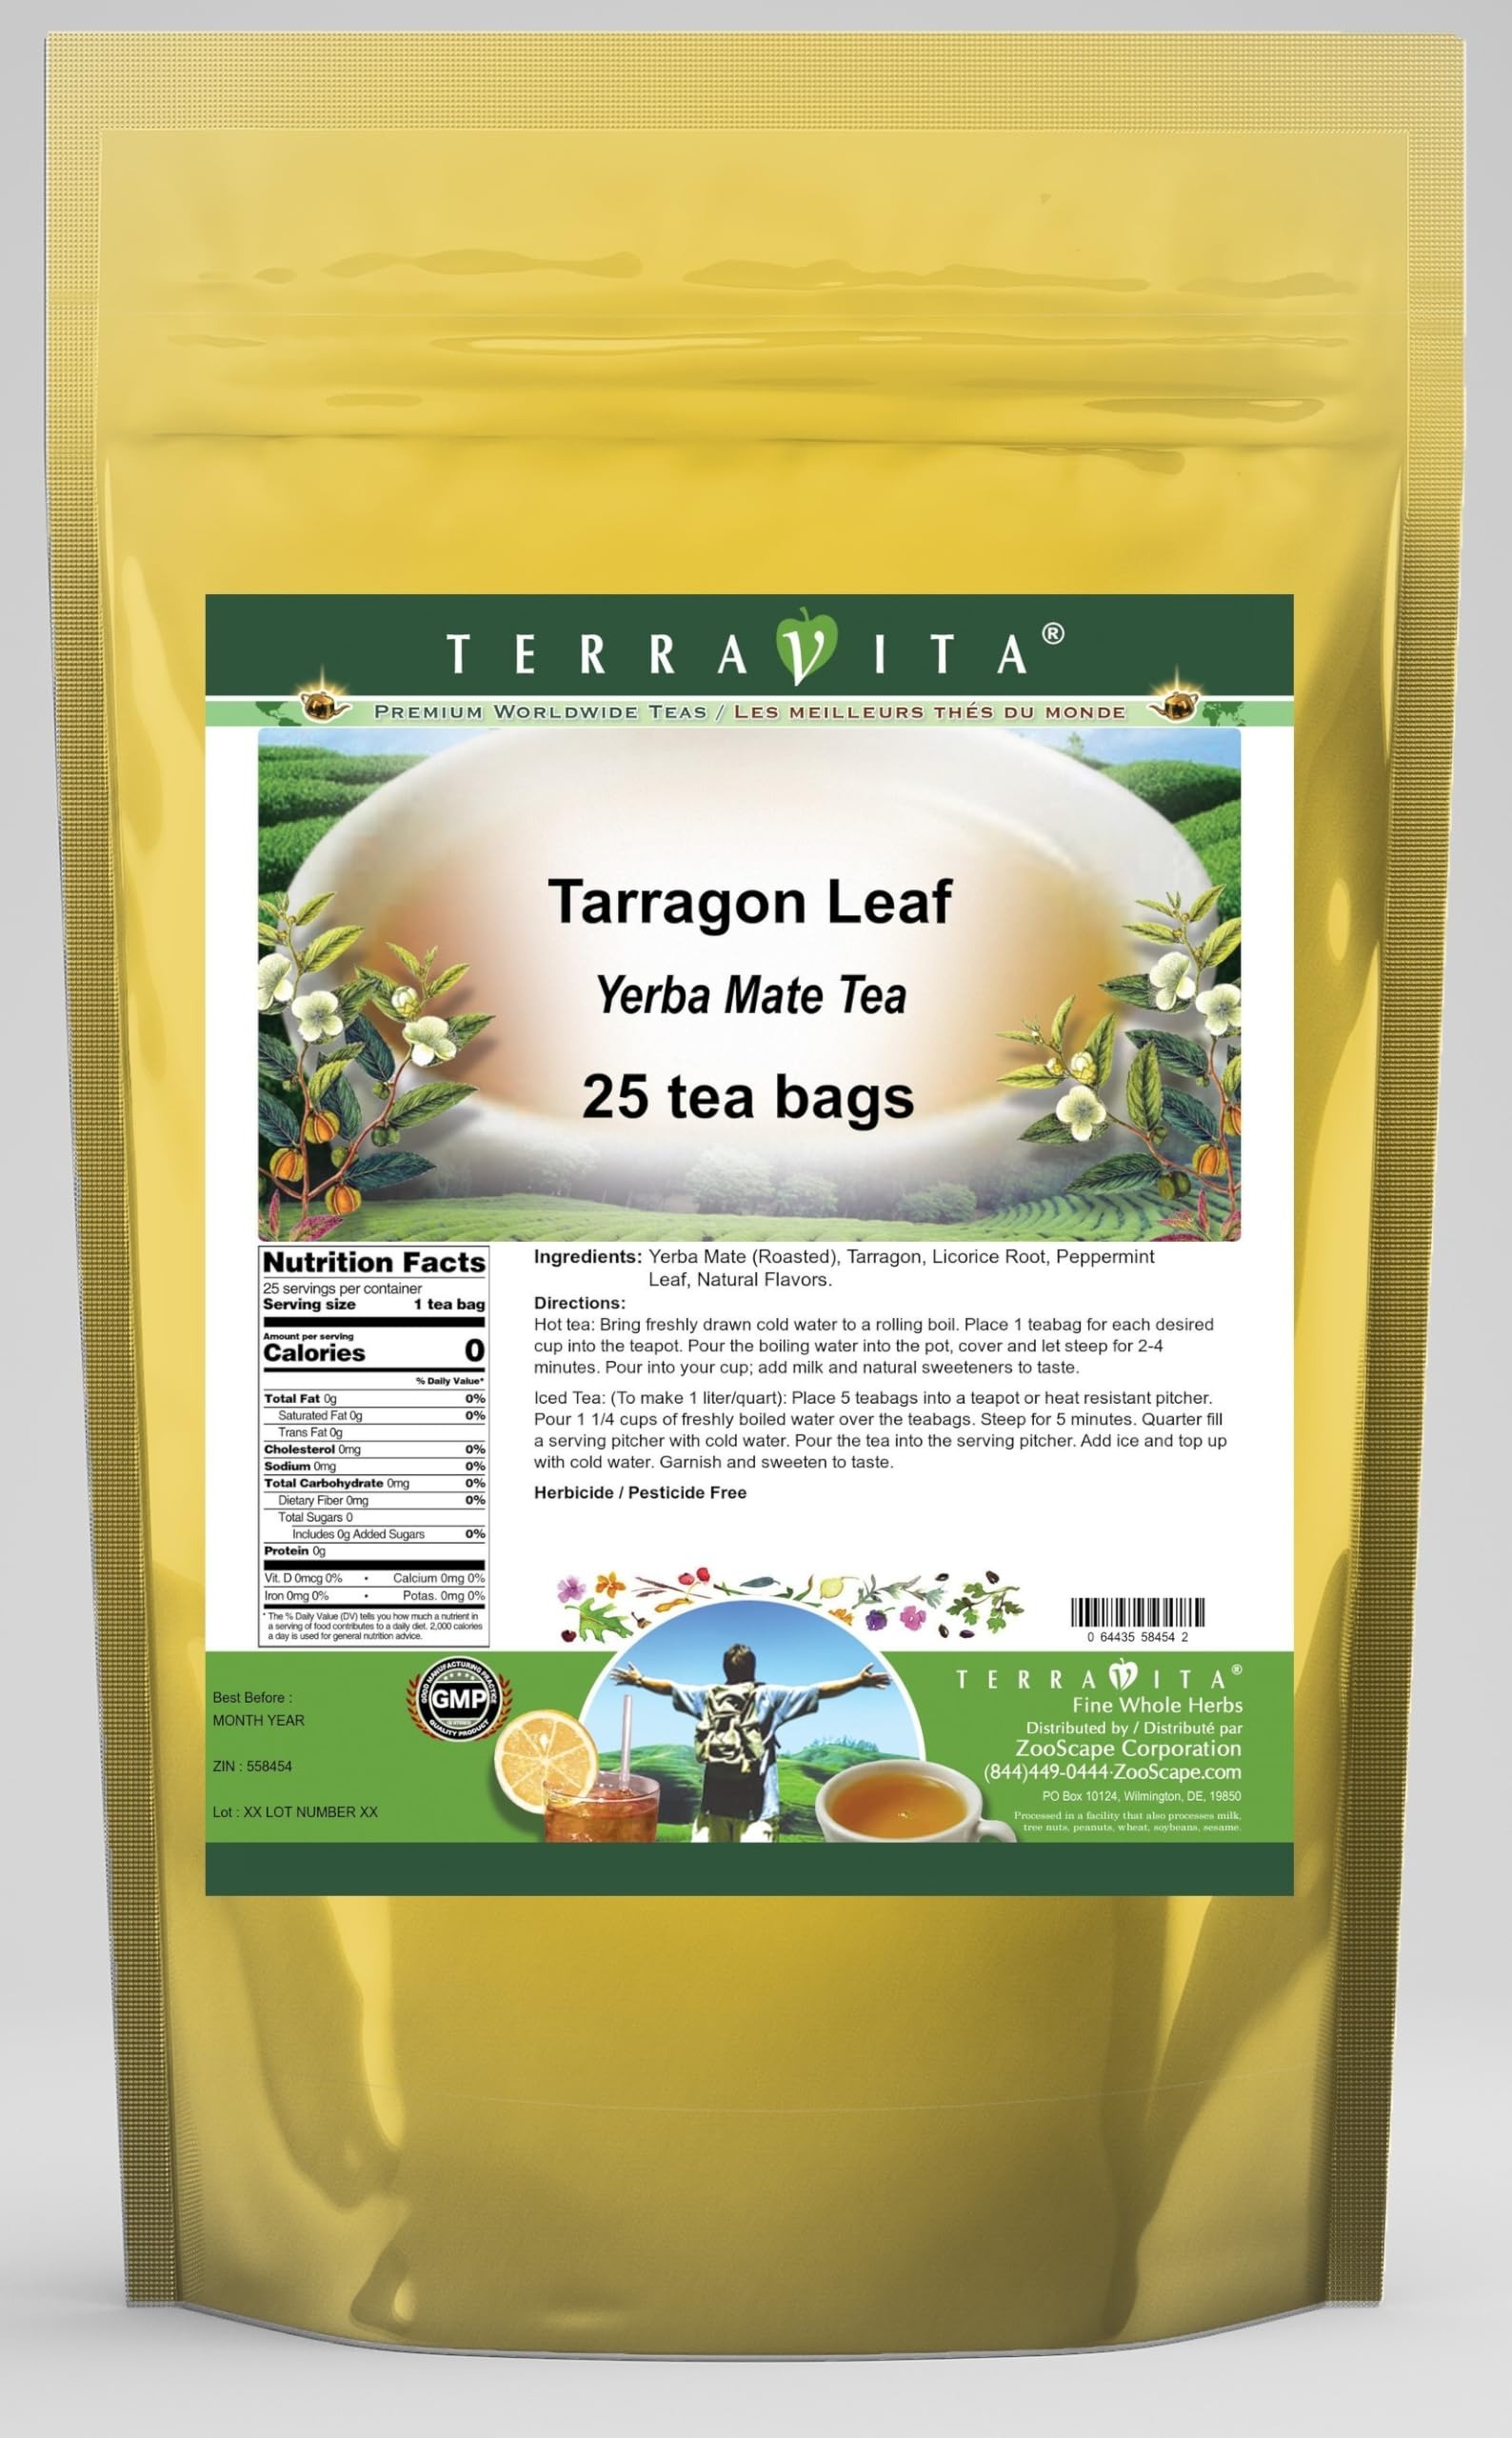
Item Name: Tarragon Leaf Yerba Mate Tea (25 tea bags, ZIN: 558454)
Bullet Point 1: Our Tarragon Leaf Yerba Mate tea is a scrumptuous all-natural flavored Yerba Mate coffee substitute with Tarragon, Licorice Root and Peppermint Leaf that will refresh you with its terrific taste! You will enjoy the earthy and acidity-free Tarragon Leaf aroma and flavor again and again! - Ingredients: Yerba Mate, Tarragon, Licorice Root, Peppermint Leaf and Natural Tarragon Leaf Flavor.
Bullet Point 2: No fillers.
Bullet Point 3: Manufacturer: TerraVita
Bullet Point 4: Size: 25 tea bags
Bullet Point 5: Yerba Mate Tea Bags - Packed in a convenient upright pouch!
Product Description: Our Tarragon Leaf Yerba Mate tea is a scrumptuous all-natural flavored Yerba Mate coffee substitute with Tarragon, Licorice Root and Peppermint Leaf that will refresh you with its terrific taste! You will enjoy the earthy and acidity-free Tarragon Leaf aroma and flavor again and again! - Ingredients: Yerba Mate, Tarragon, Licorice Root, Peppermint Leaf and Natural Tarragon Leaf Flavor. - Hot tea brewing method: Bring freshly drawn cold water to a rolling boil. Place 1 teabag for each desired cup into the teapot. Pour the boiling water into the pot, cover and let steep for 2-4 minutes. Pour into your cup; add milk and natural sweeteners to taste. - Iced tea brewing method: (To make 1 liter/quart): Place 5 teabags into a teapot or heat resistant pitcher. Pour 1 1/4 cups of freshly boiled water over the teabags. Steep for 5 minutes. Quarter fill a serving pitcher with cold water. Pour the tea into the serving pitcher. Add ice and top up with cold water. Garnish and sweeten to taste. - TerraVita is an exclusive line of premium-quality, natural source products that use only the finest, purest and most potent ingredients found around the world. TerraVita is hallmarked by the highest possible standards of purity, potency, stability and freshness. All of our products are prepared with the highest elements of quality control, from raw materials through the entire manufacturing process, up to and including the moment that the bottles or bags are sealed for freshness and shipped out to you. Our highest possible standards are certified by independent laboratories and backed by our personal guarantee. - TerraVita exists to meet and ensure your family's health and wellness without the harmful effects of chemicals and health products. We strive to make all of our products affordable a
Value: 25.0
Unit: Count

Price: 19.6